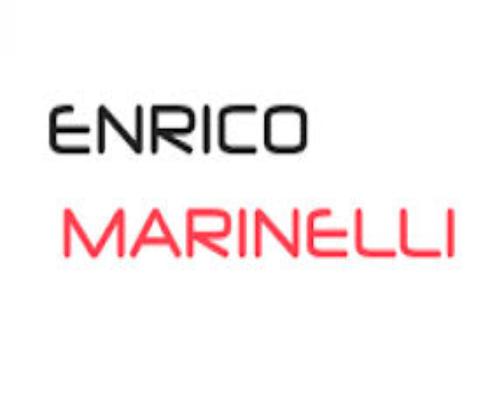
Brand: A. Marinelli
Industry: Food